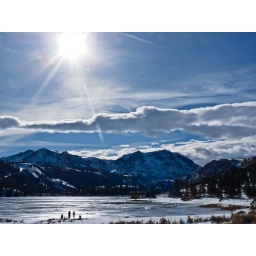
The lake was frozen over and you could walk/skate on it. The snow was white and pristine. Beautiful!